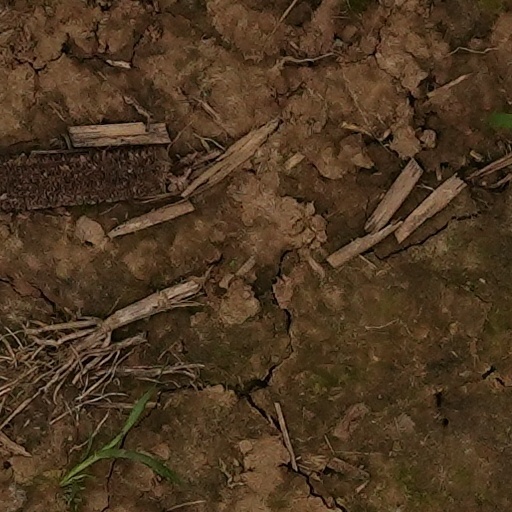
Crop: wheat